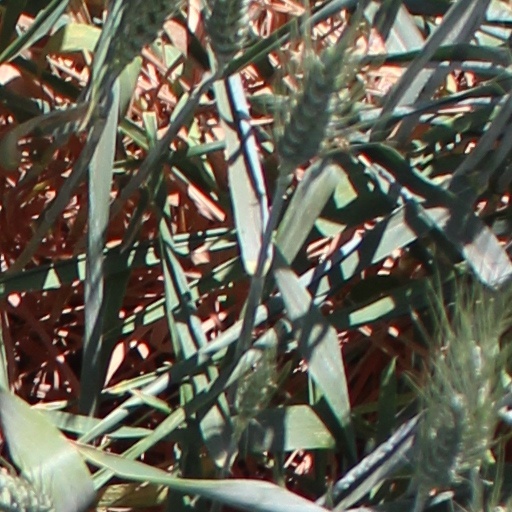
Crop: wheat